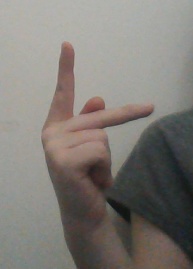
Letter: dha